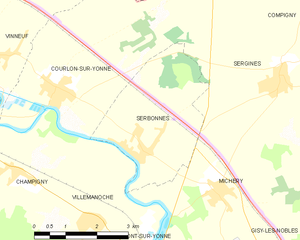
Carte des communes françaises Serbonnes